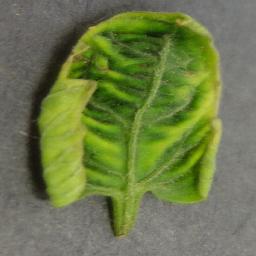
Label: Tomato___Tomato_Yellow_Leaf_Curl_Virus